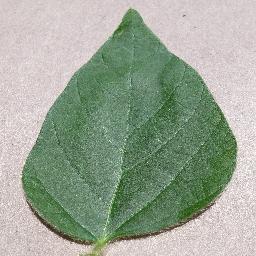
Label: Soybean___healthy